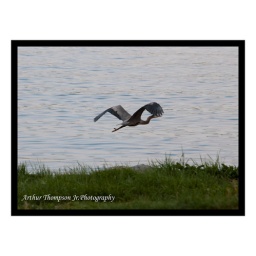
While on the waterfront, I see this large bird come flying and turned and caught it in flight.